20th century in science

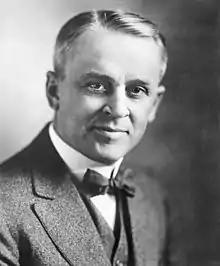
Robert A. Millikan, who is best known for measuring the charge on the electron, won the Nobel Prize in Physics in 1923.

In 1905, Albert Einstein explained Brownian motion in a way that definitively proved atomic theory. Leo Baekeland invented bakelite, one of the first commercially successful plastics. In 1909, American physicist Robert Andrews Millikan – who had studied in Europe under Walther Nernst and Max Planck – measured the charge of individual electrons with unprecedented accuracy through the oil drop experiment, in which he measured the electric charges on tiny falling water (and later oil) droplets. His study established that any particular droplet's electrical charge is a multiple of a definite, fundamental value – the electron's charge – and thus a confirmation that all electrons have the same charge and mass. Beginning in 1912, he spent several years investigating and finally proving Albert Einstein's proposed linear relationship between energy and frequency, and providing the first direct photoelectric support for the Planck constant. In 1923 Millikan was awarded the Nobel Prize for Physics.